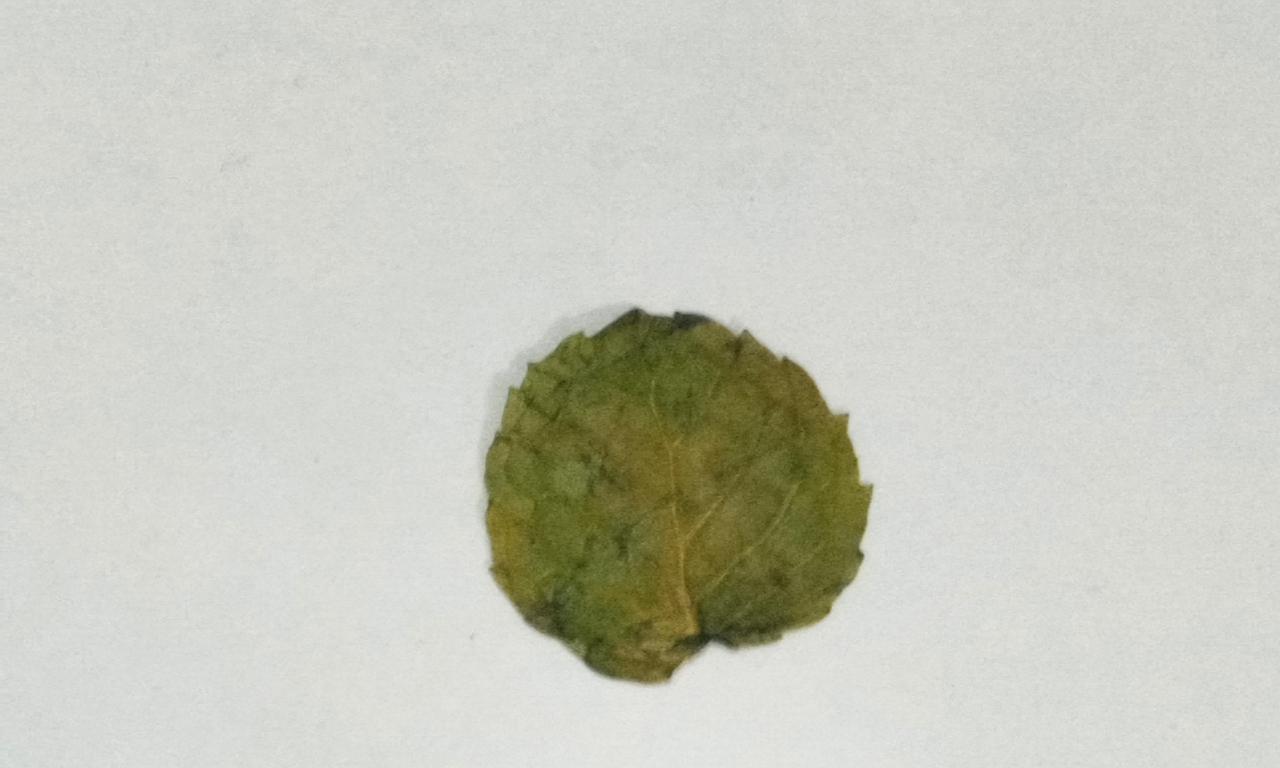
Label: Dried